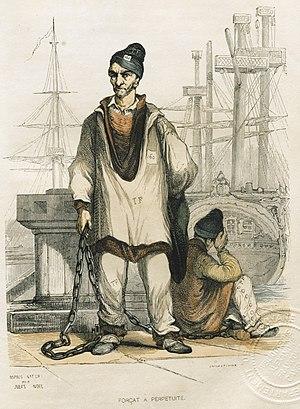
Un bagne est un établissement pénitentiaire de travaux forcés. Toutefois, tous les bagnards ne sont pas condamnés aux travaux forcés. Les bagnes coloniaux français sont abolis en 1938, et définitivement supprimés en 1945. Les derniers prisonniers sont libérés en 1953.